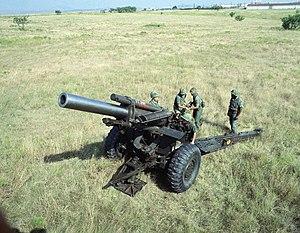
L'armée salvadorienne est la branche terrestre et la plus importante des Forces armées du Salvador. Elle englobe des unités de niveau brigade d'infanterie dans les principales villes du pays et des détachements plus petits de niveau régiment dans les villes de plus petite taille.
L'armée royale jordanienne fait partie des Forces armées jordaniennes. Elle tire ses origines d'unités comme la Légion arabe. Elle a livré des combats à Israël en 1948, 1956, 1967, et 1973. L'armée a également combattu les Syriens et l'OLP au cours de Septembre noir en 1970.
L’Armée nationale afghane est la dénomination des troupes terrestres des forces armées afghanes créée pendant la guerre d'Afghanistan à partir de 2002 avec l'aide de l'OTAN.